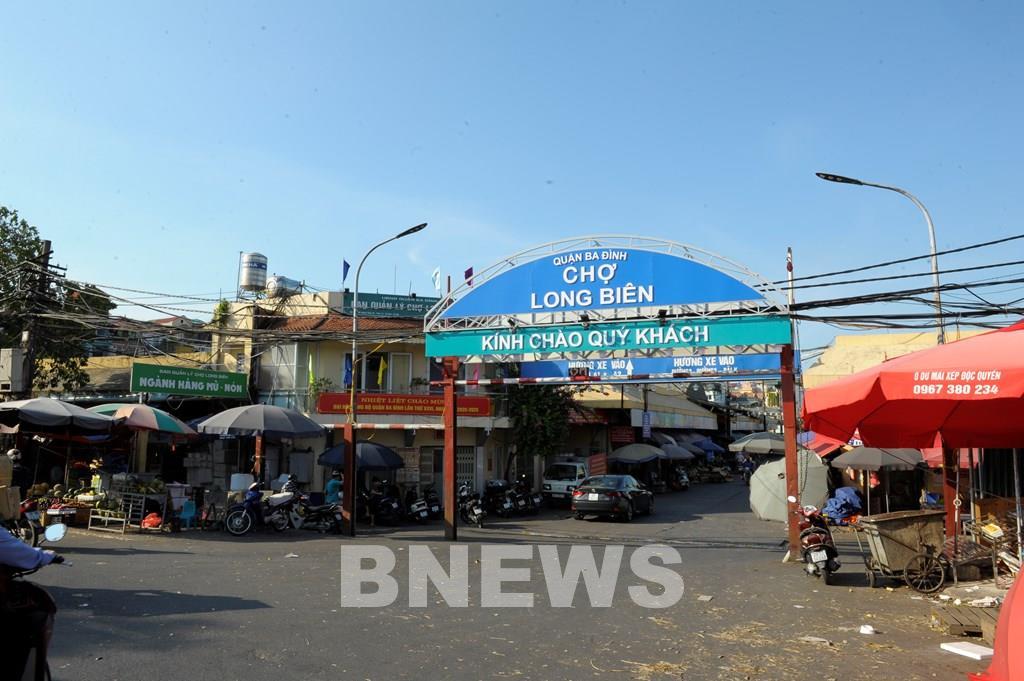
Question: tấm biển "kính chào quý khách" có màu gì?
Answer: màu xanh dương